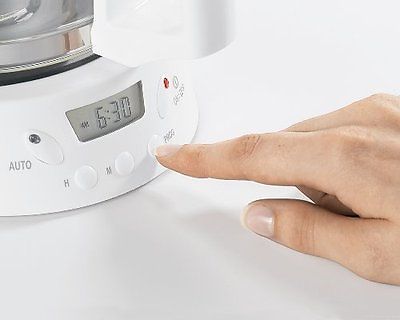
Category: coffee maker